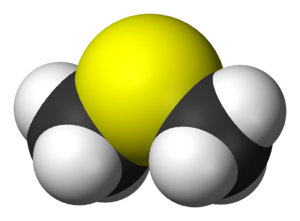
L'hypothèse Gaïa, appelée également hypothèse biogéochimique, est une hypothèse controversée, initialement avancée en 1970 par le climatologue anglais James Lovelock en collaboration avec la microbiologiste américaine Lynn Margulis, mais également évoquée par d'autres scientifiques avant eux, selon laquelle la Terre serait « un système physiologique dynamique qui inclut la biosphère et maintient notre planète depuis plus de trois milliards d'années en harmonie avec la vie ».